Intermediate eXperimental Vehicle

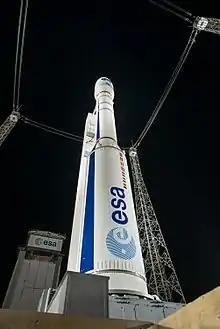
Vega rocket

The IXV project benefitted from and harnessed much of the research data and operational principles from many of the previously conducted studies, especially from the successful Atmospheric Reentry Demonstrator (ARD), which was test-flown during 1998. Early on, during the mission definition and design maturity stages of the project, thorough comparisons were conducted again between existing ESA and national concepts against shared criteria, aimed at evaluating the experiment requirements (technology and systems), programme requirements (technology readiness, development schedule and cost) and risk mitigation (feasibility, maturity, robustness, and growth potential). The selected baseline design, a slender lifting body configuration, drew primarily upon the CNES-led "Pre-X" the ESA's ARD vehicles. Development work quickly proceeded through the preliminary design definition phase, reaching a system requirements review by mid-2007.